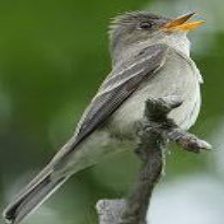
Species: GREATER PEWEE
Scientific name: CONTOPUS PERTINAX